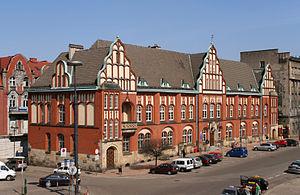
"La Région urbaine de Katowice est une conurbation située en Silésie, Pologne. Elle est fréquemment désignée sous l'acronyme ""GOP"" en polonais : GOP - Górnośląski Okręg Przemysłowy - Région industrielle de Haute-Silésie.
Zabrze [zabʒɛ] est une ville de Pologne, en voïvodie de Silésie dans la partie sud de la Pologne, à environ 150 km au sud-est de Wrocław et environ 90 km au nord-ouest de Cracovie. La ville est un important centre industriel.